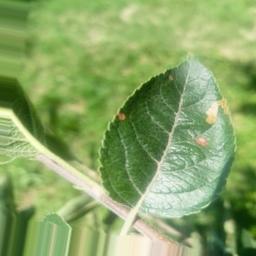
Label: Alternaria